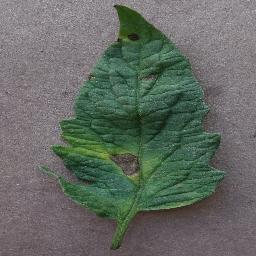
Label: Tomato___Early_blight